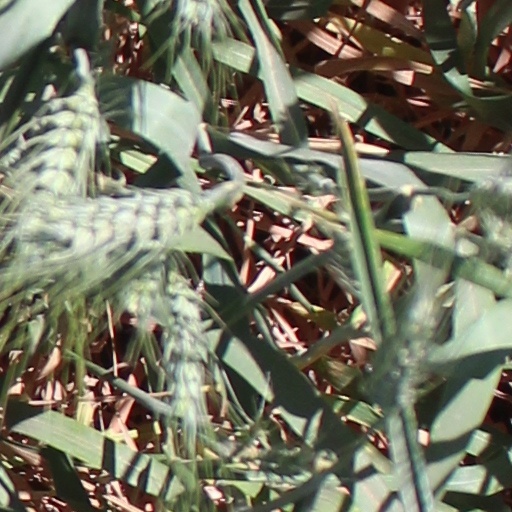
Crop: wheat